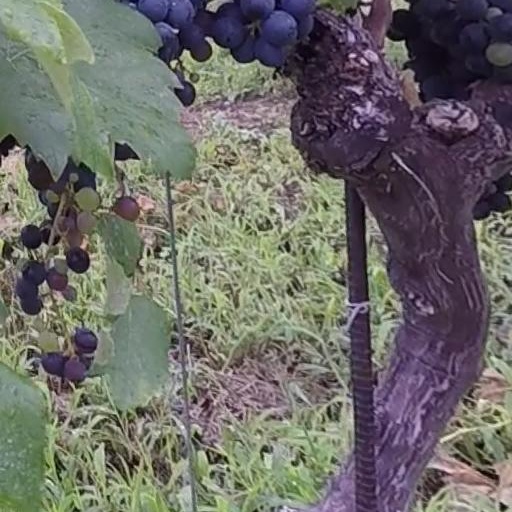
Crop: grape